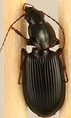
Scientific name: Synuchus impunctatus
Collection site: Harvard Forest & Quabbin Watershed NEON (HARV), plot HARV_001